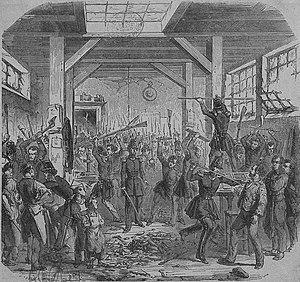
""Dévastation de l'imprimerie de la rue Coq-Héron"", le 13 juin 1849."
Le Peuple est un journal français publié entre novembre 1848 et juin 1849.